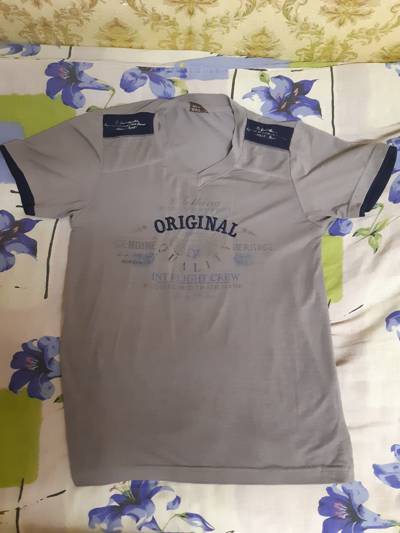
Waste category: clothes